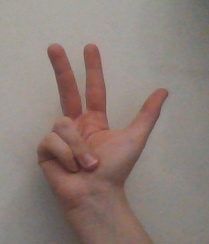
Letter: al